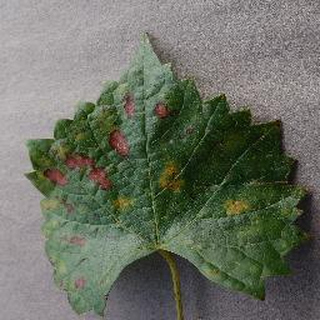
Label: grape_esca_black_measles